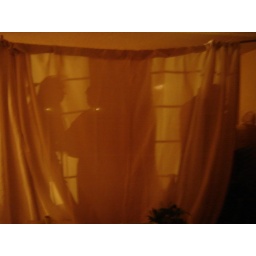
This is the curtain that hid the three live-sized figures in the front window of my friend's house in Kent, WA.